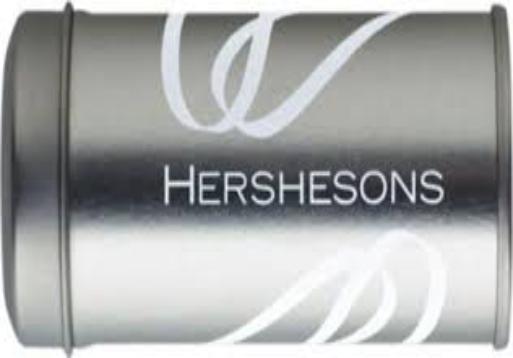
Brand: hershesons
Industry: Necessities